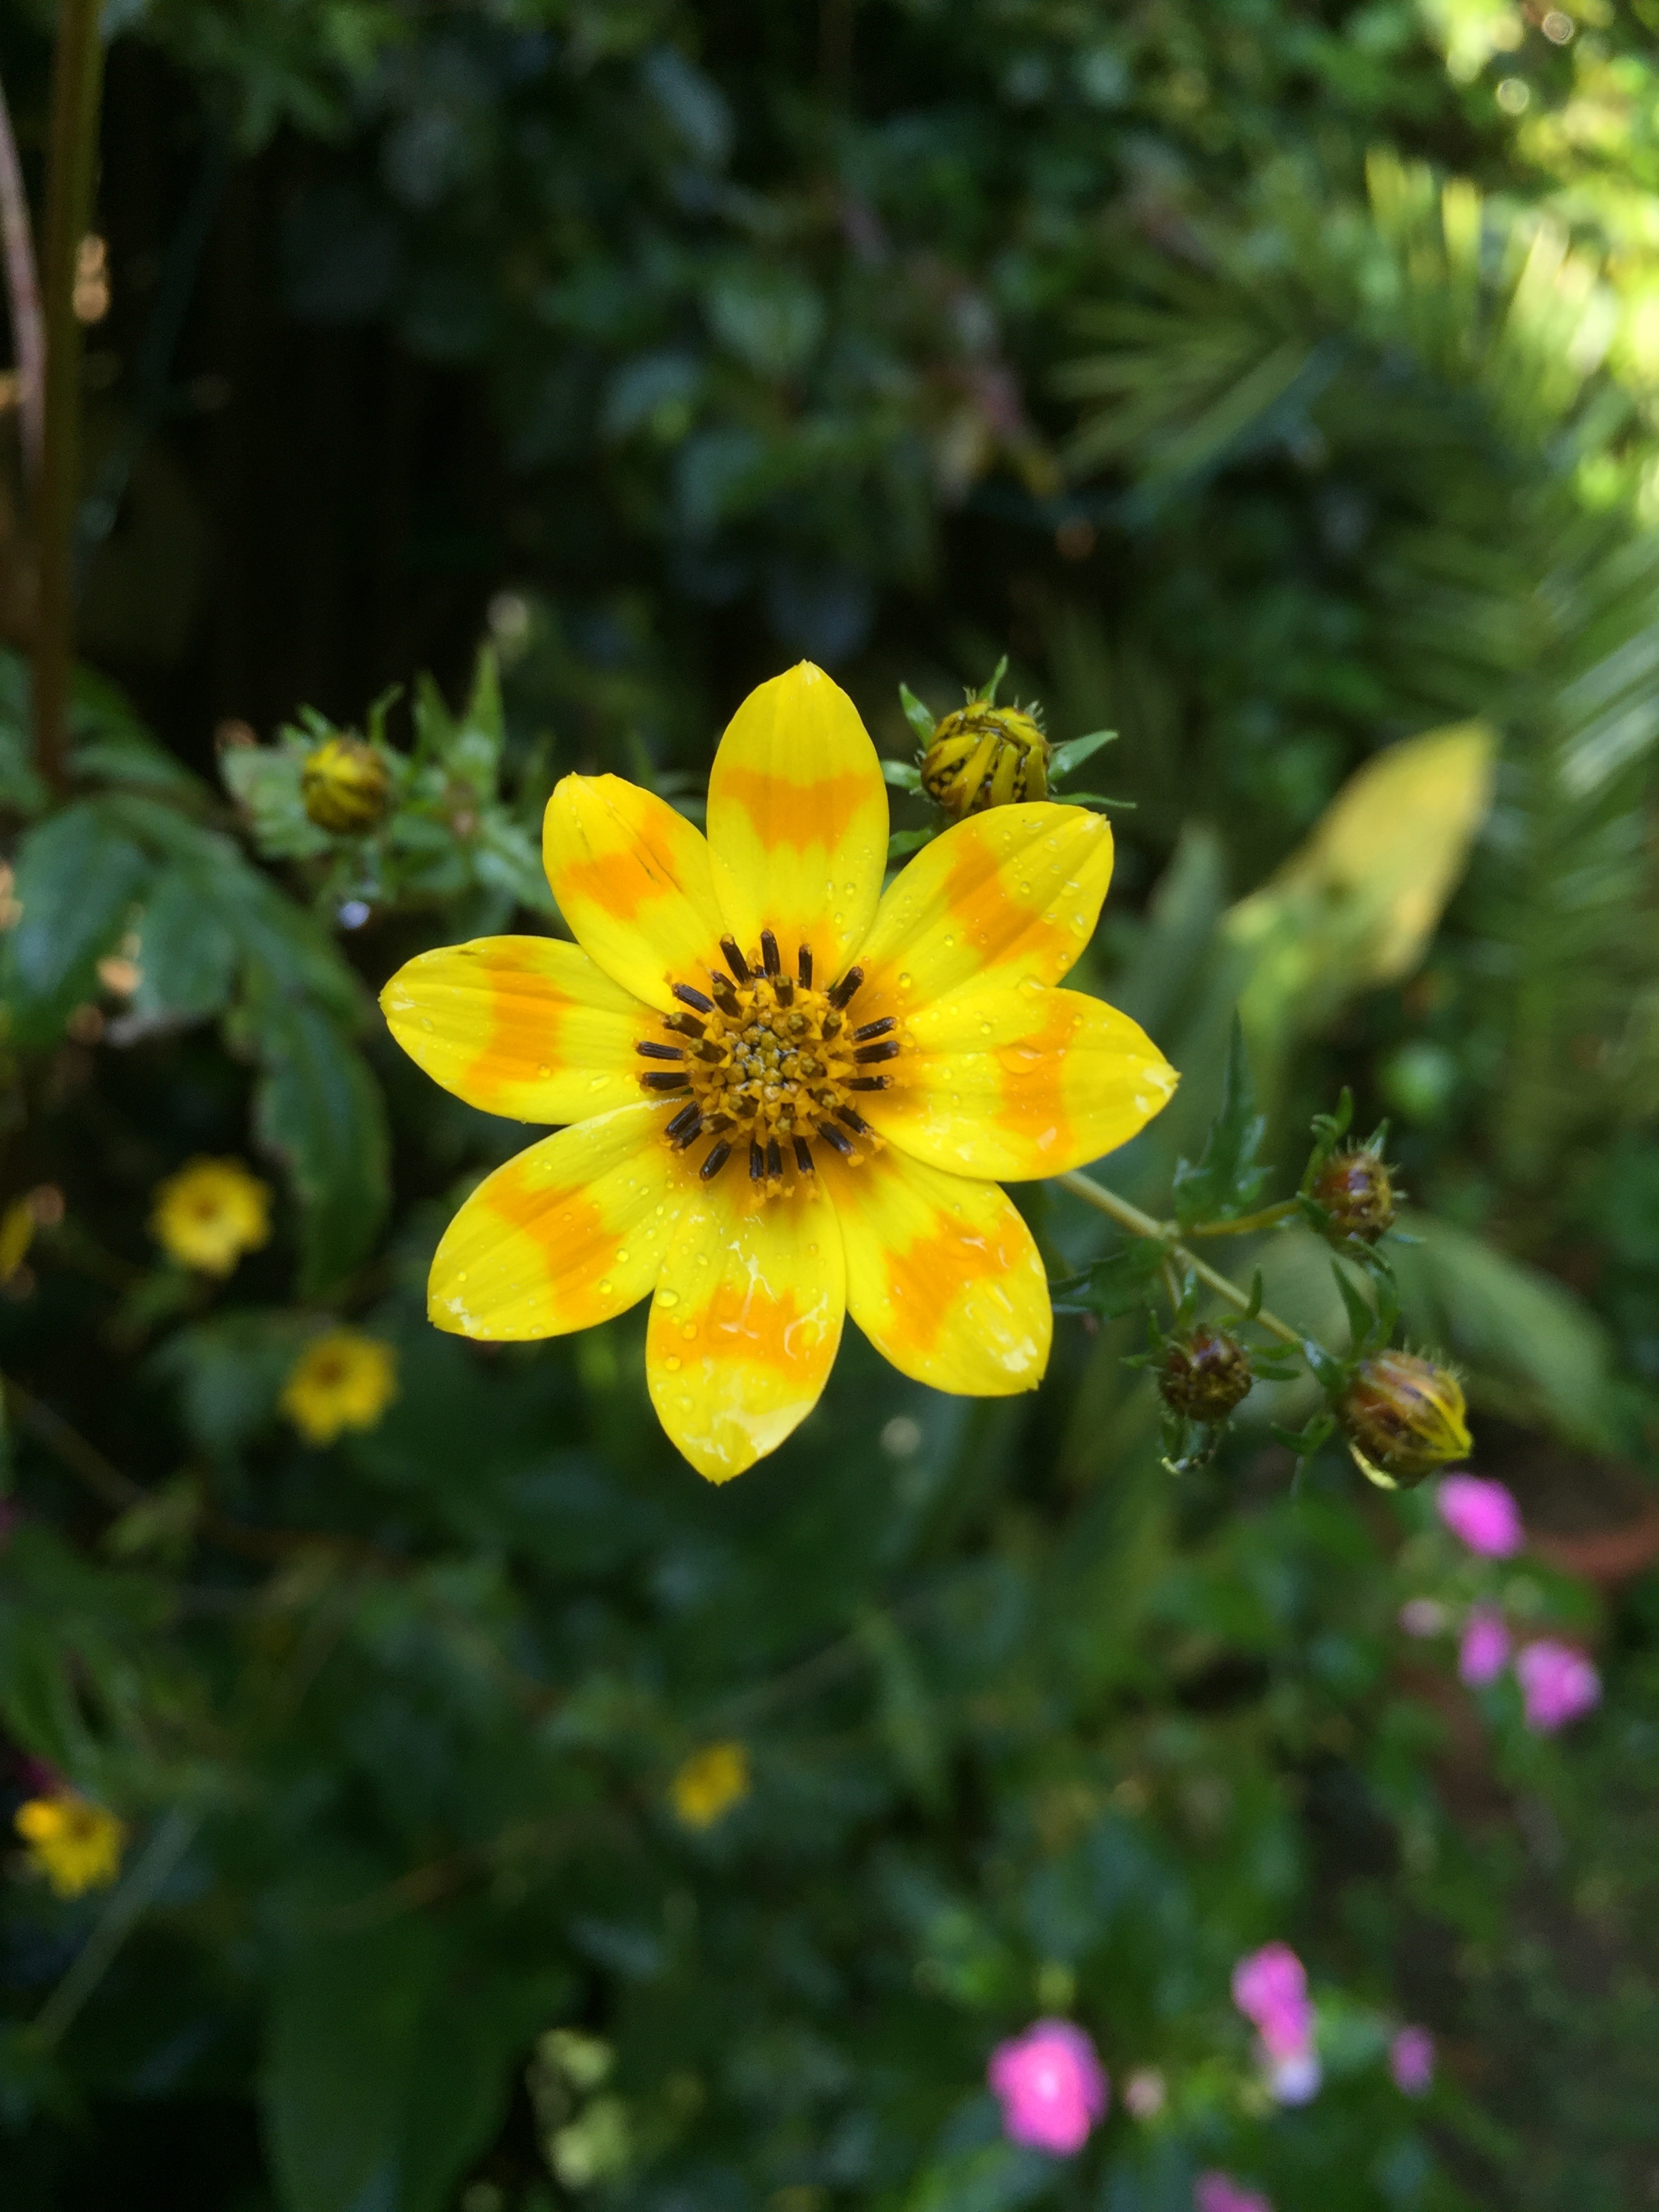
nature, plant, meadow, flower, petal, daisy, botany, yellow, flora, wildflower, ethiopia, flowering plant, annual plant, land plant, meskal